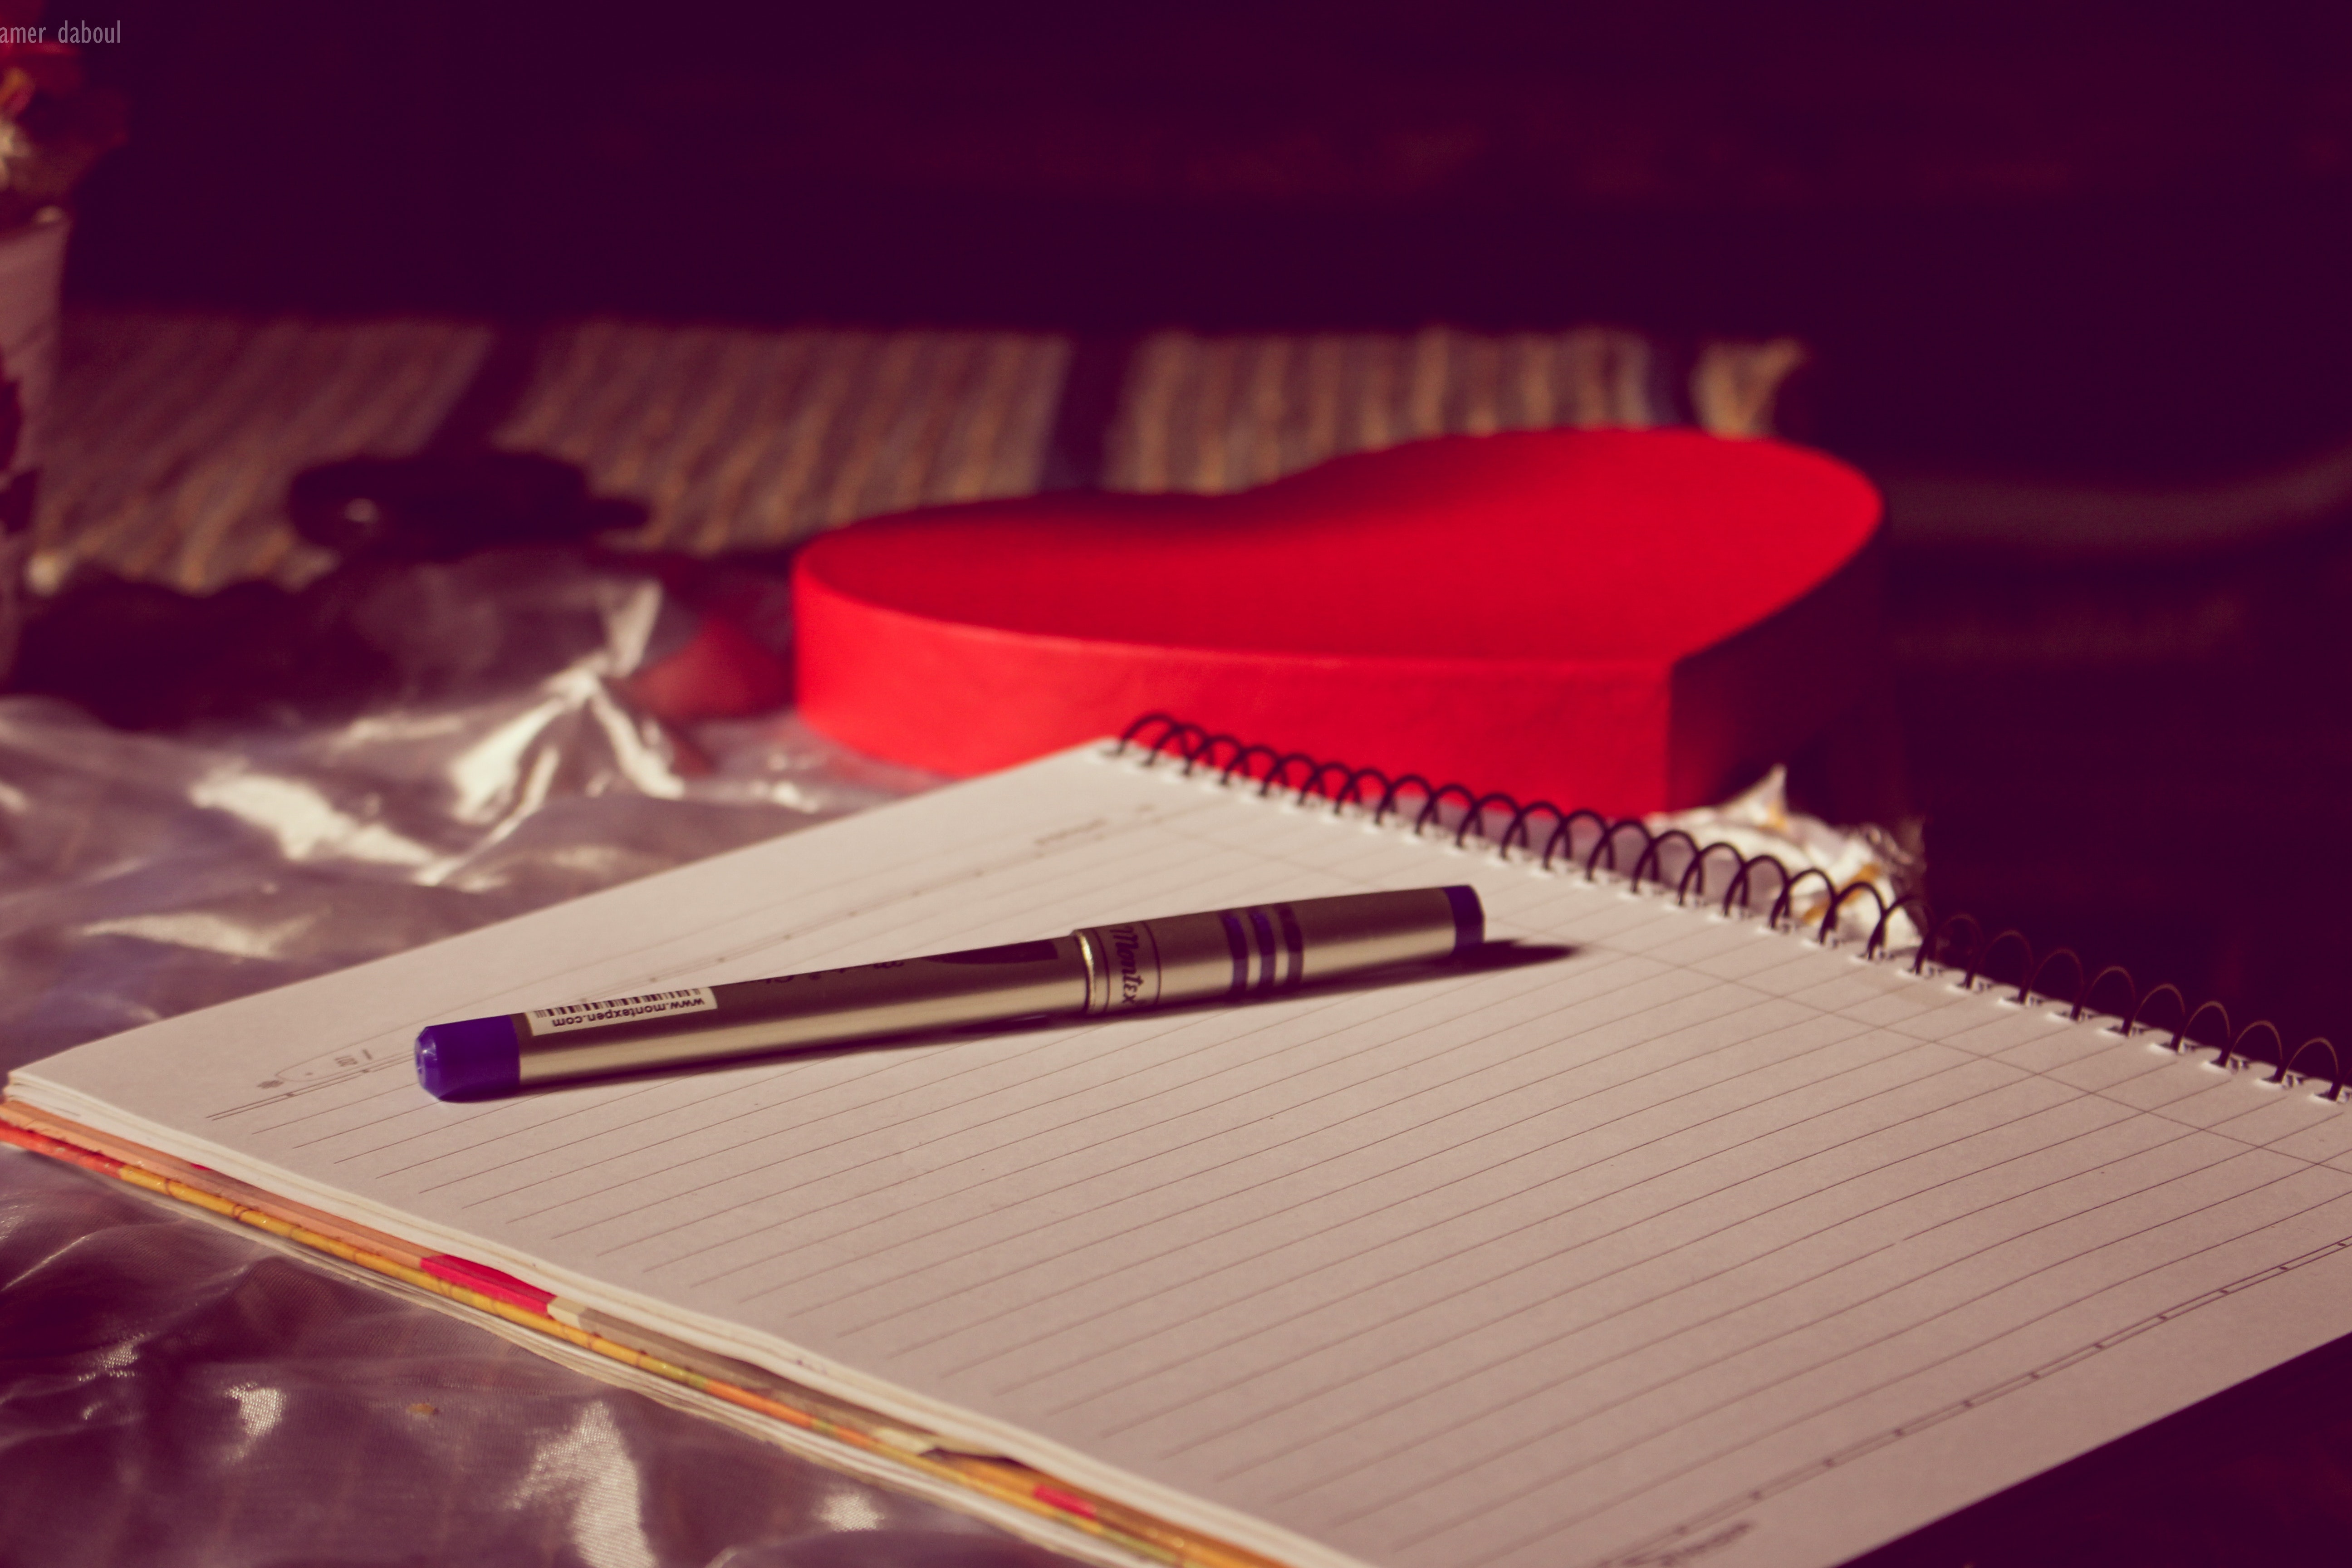
red, pink, purple, cloud, Material property, font, architecture, photography, magenta, writing instrument accessory, illustration